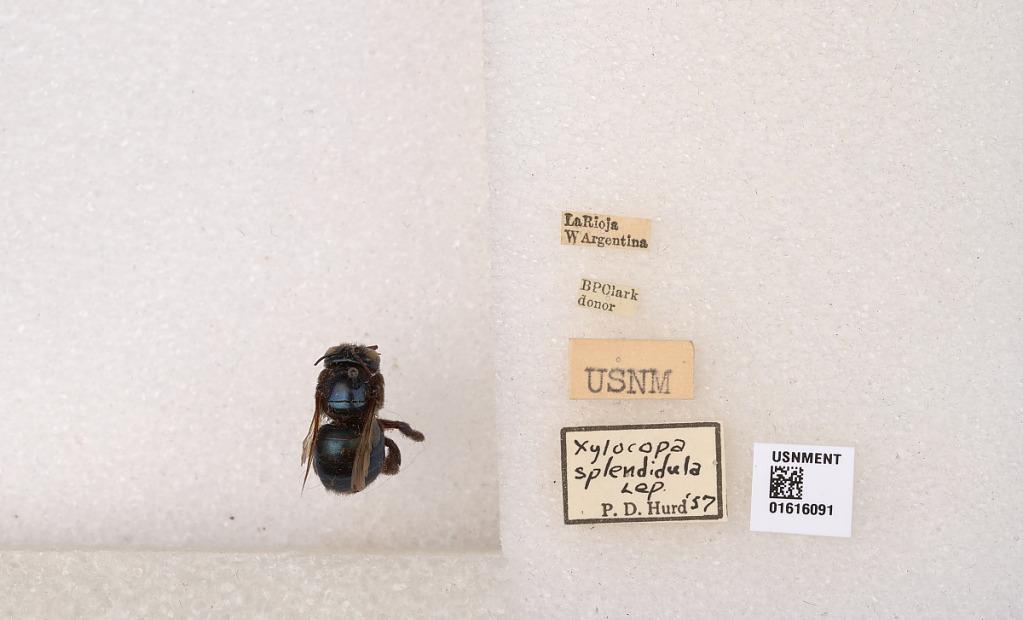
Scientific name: Xylocopa (Schonnherria) splendidula Lepeletier
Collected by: B. Clark
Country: Argentina
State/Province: La Rioja
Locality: La Rioja
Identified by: Hurd, P. D.